Madeley Market railway station

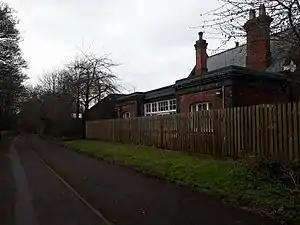
Madeley Market station building in 2018

Madeley Market railway station is a disused railway station in Shropshire, England.